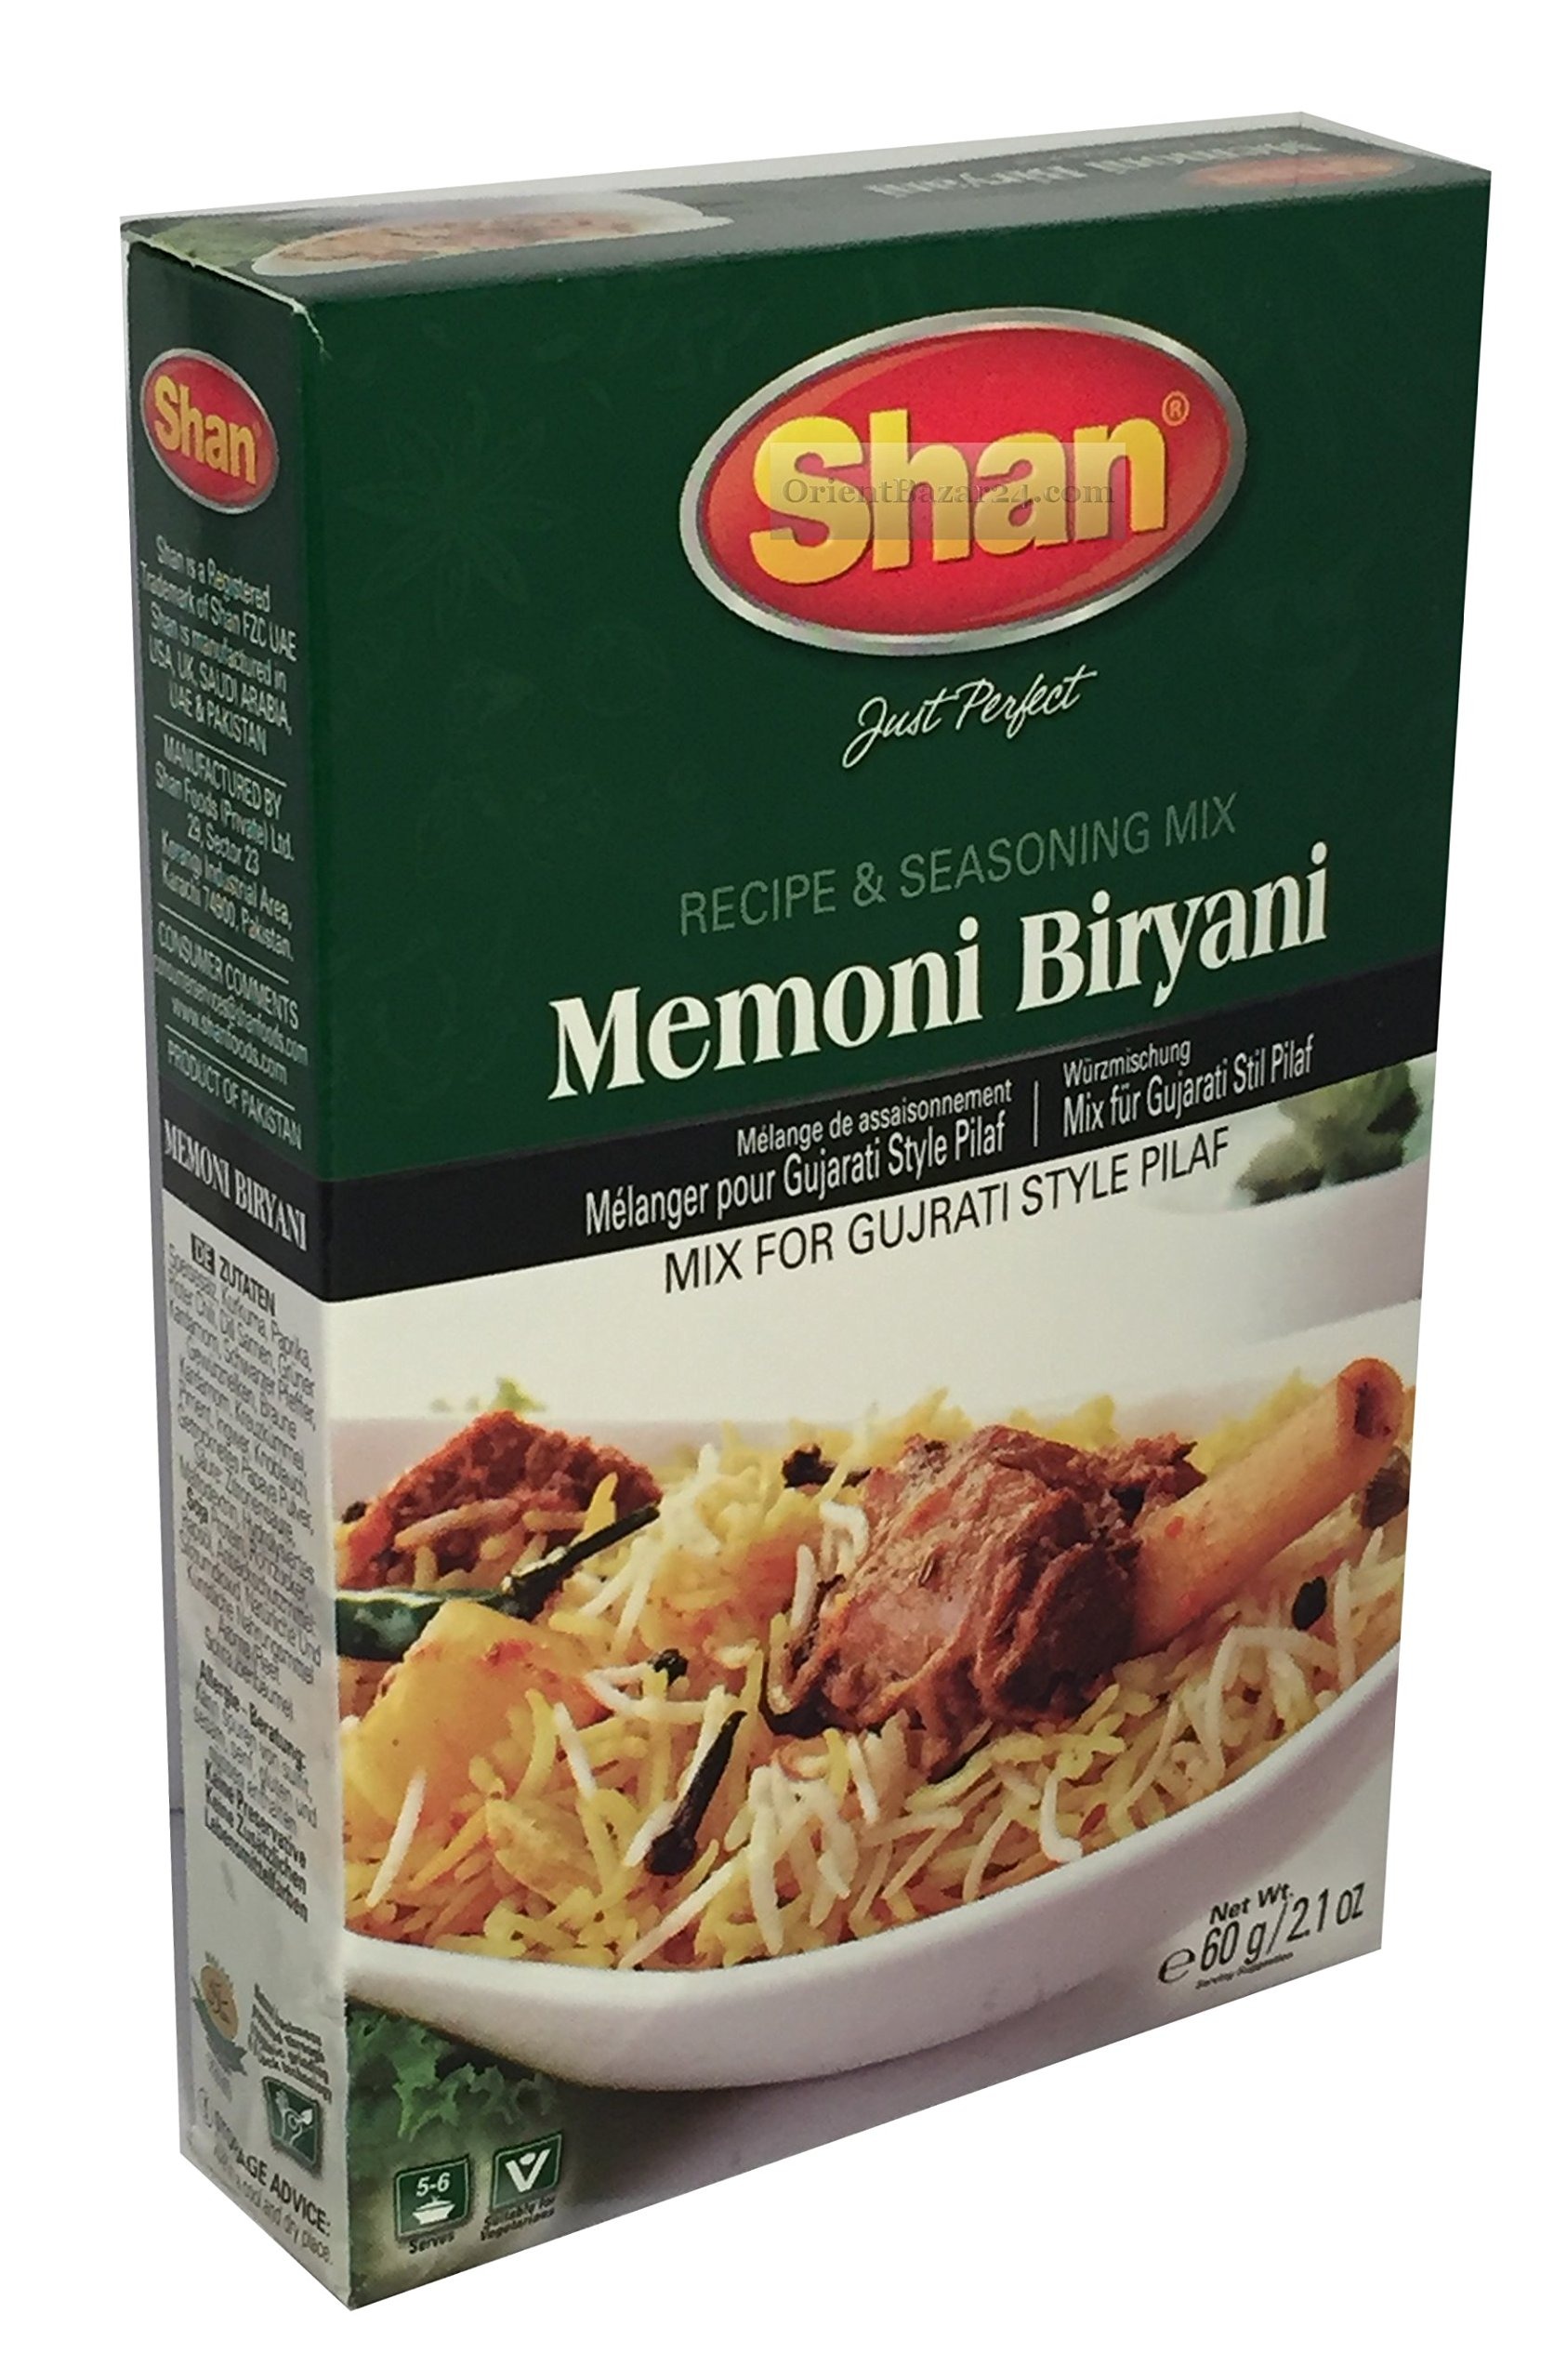
Item Name: Shan Mutton Biryani Mix 65g (Pack of 2)
Value: 4.6
Unit: Ounce

Price: 7.96